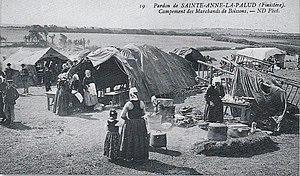
Pardon de Sainte-Anne-la-Palud
La chapelle Sainte-Anne-la-Palud est un édifice religieux située sur la commune de Plonévez-Porzay, dans le département du Finistère, dans la région Bretagne, en France.